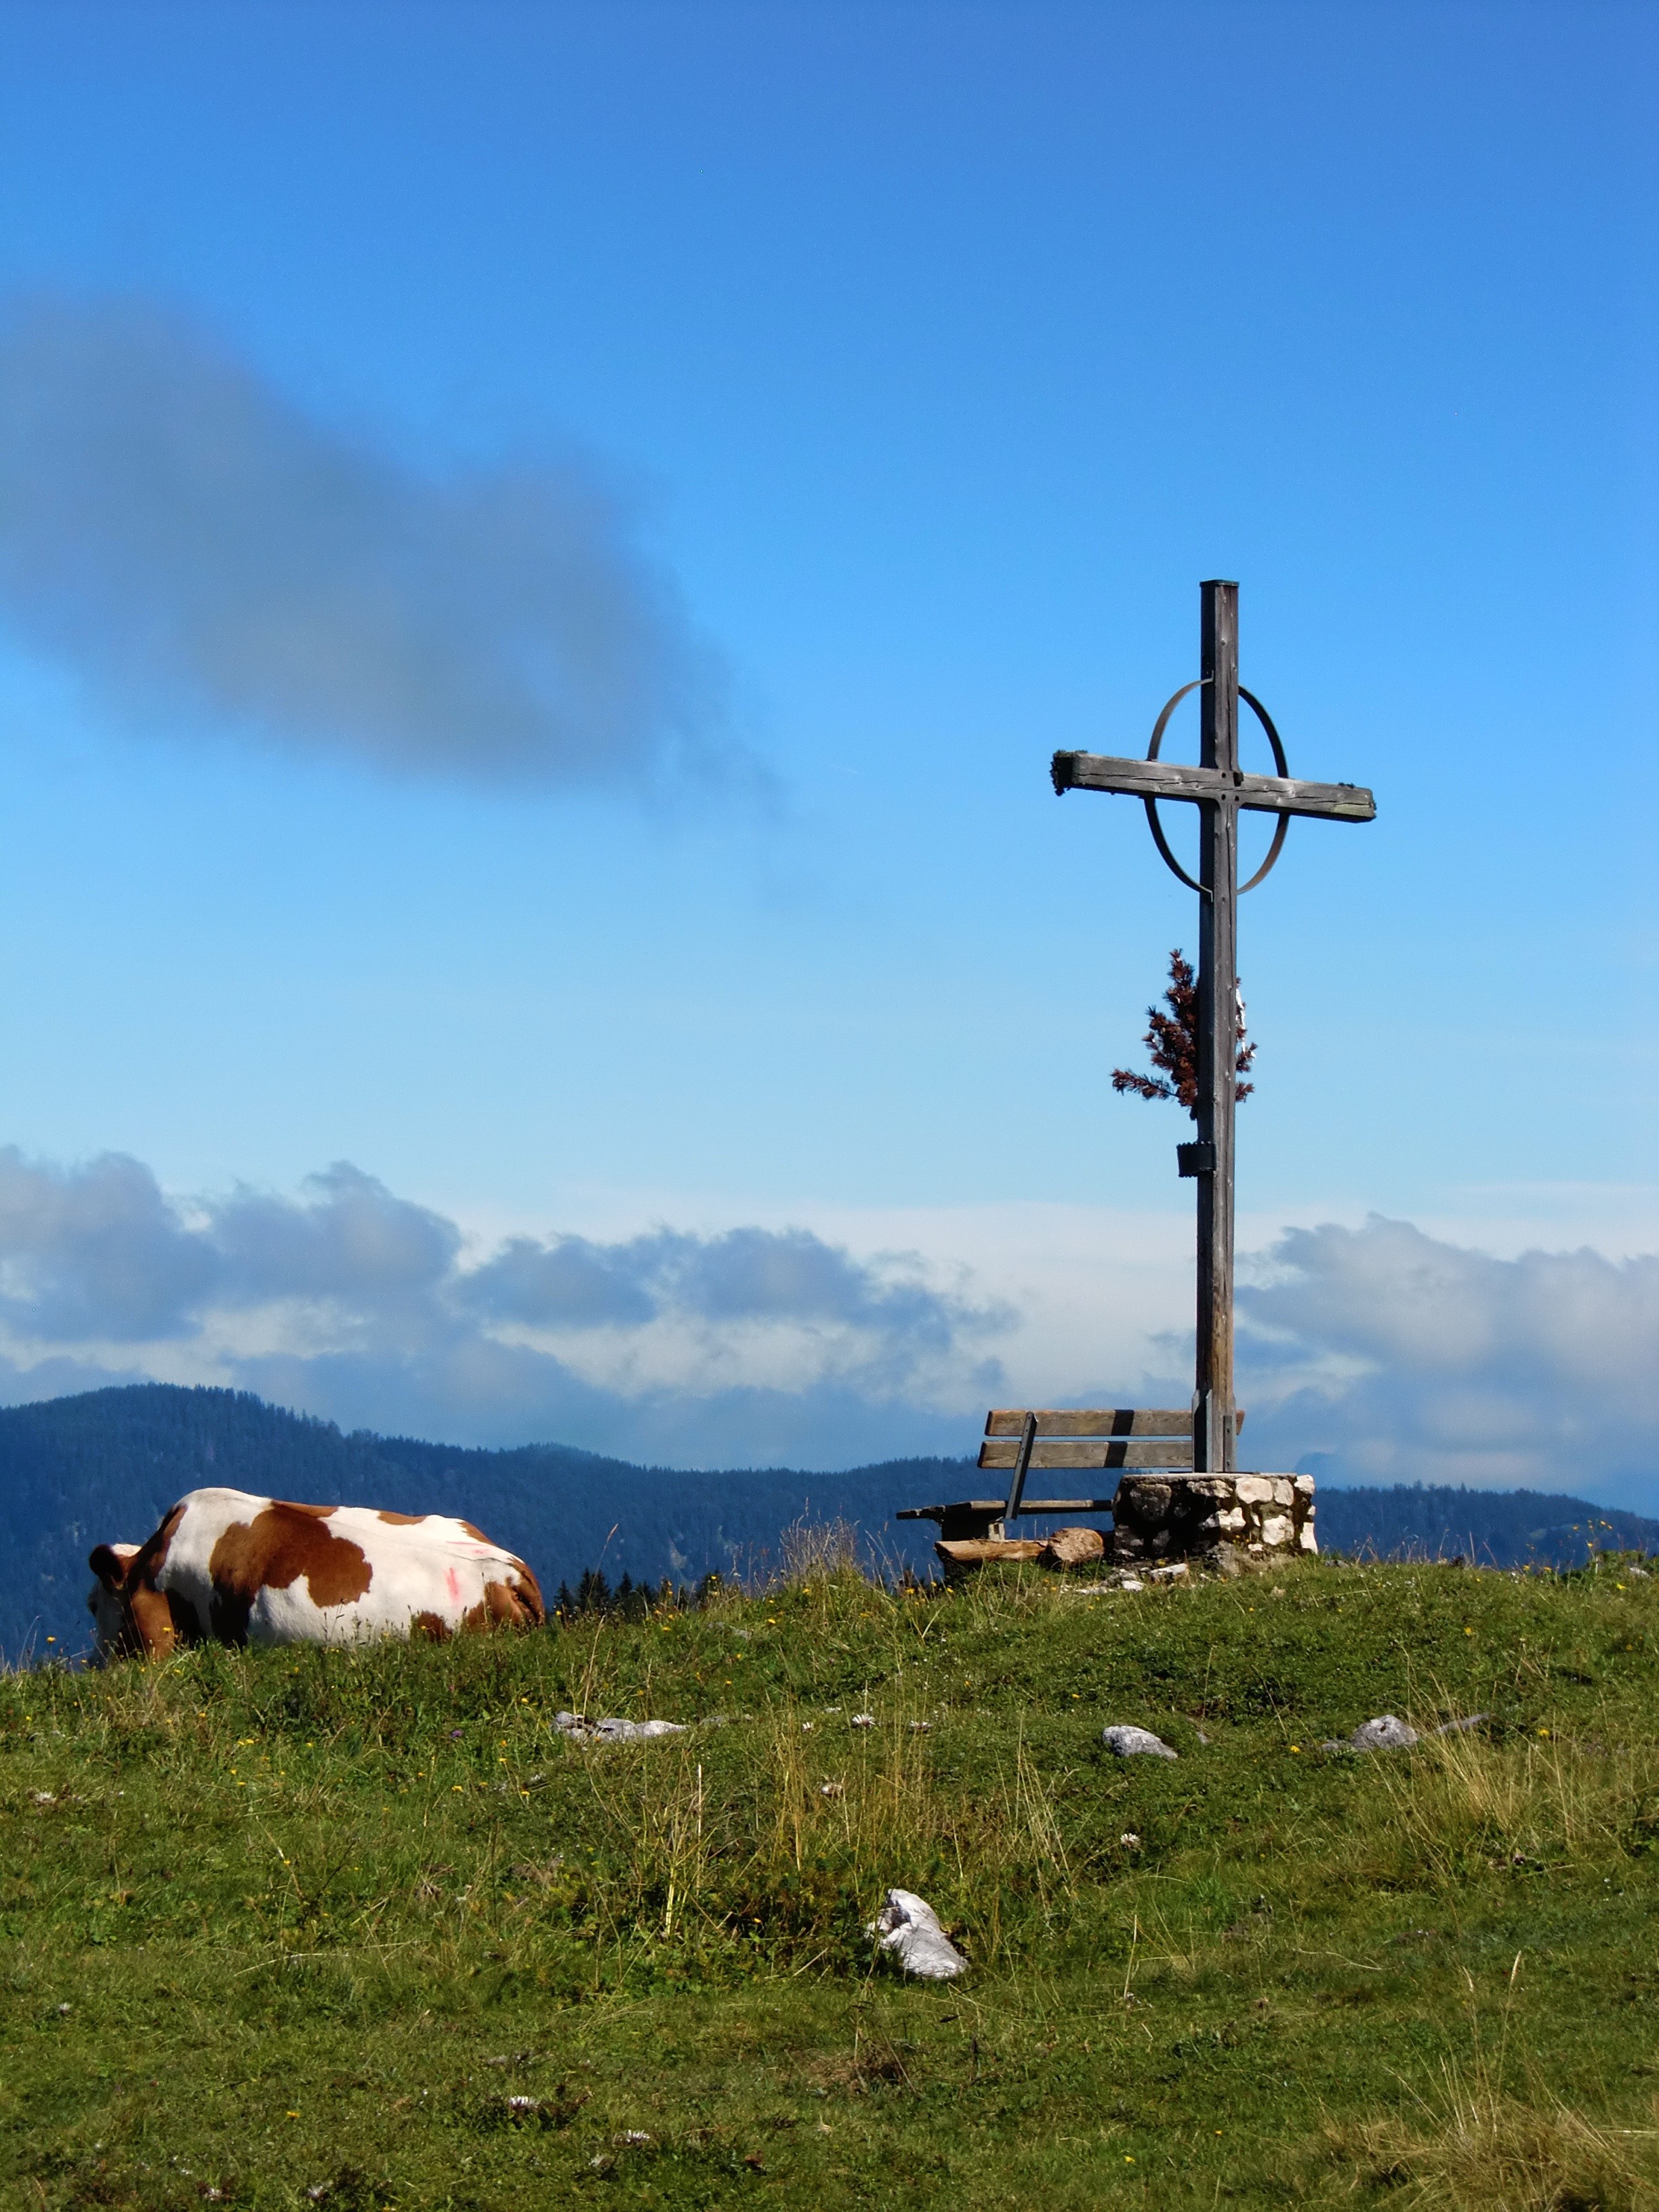
landscape, sea, coast, horizon, mountain, cloud, sky, wood, meadow, prairie, hill, wind, mountain range, panorama, cow, hike, alpine, cross, summit, mountaineering, mountains, jesus, viewpoint, believe, mountain world, rural area, summit cross, mountainous landforms